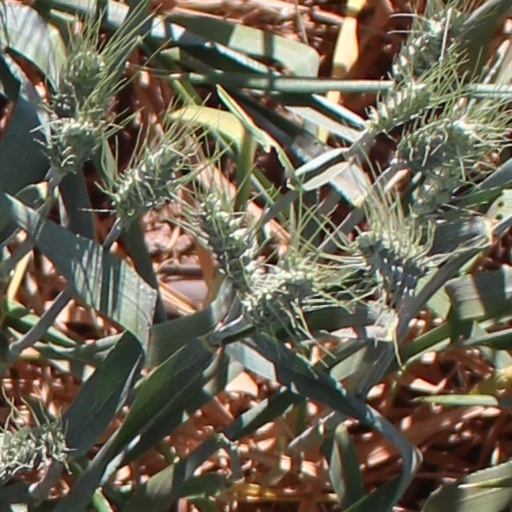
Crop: wheat